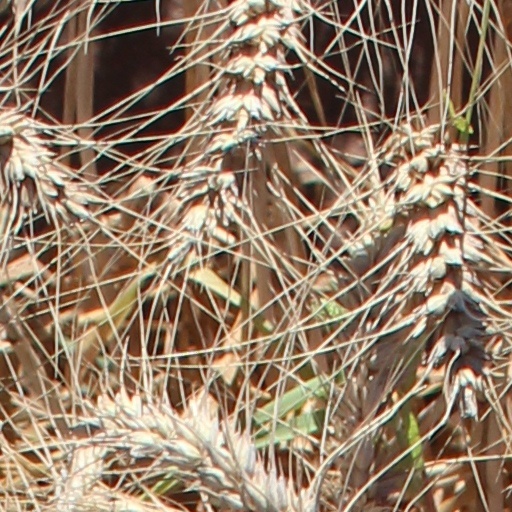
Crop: wheat